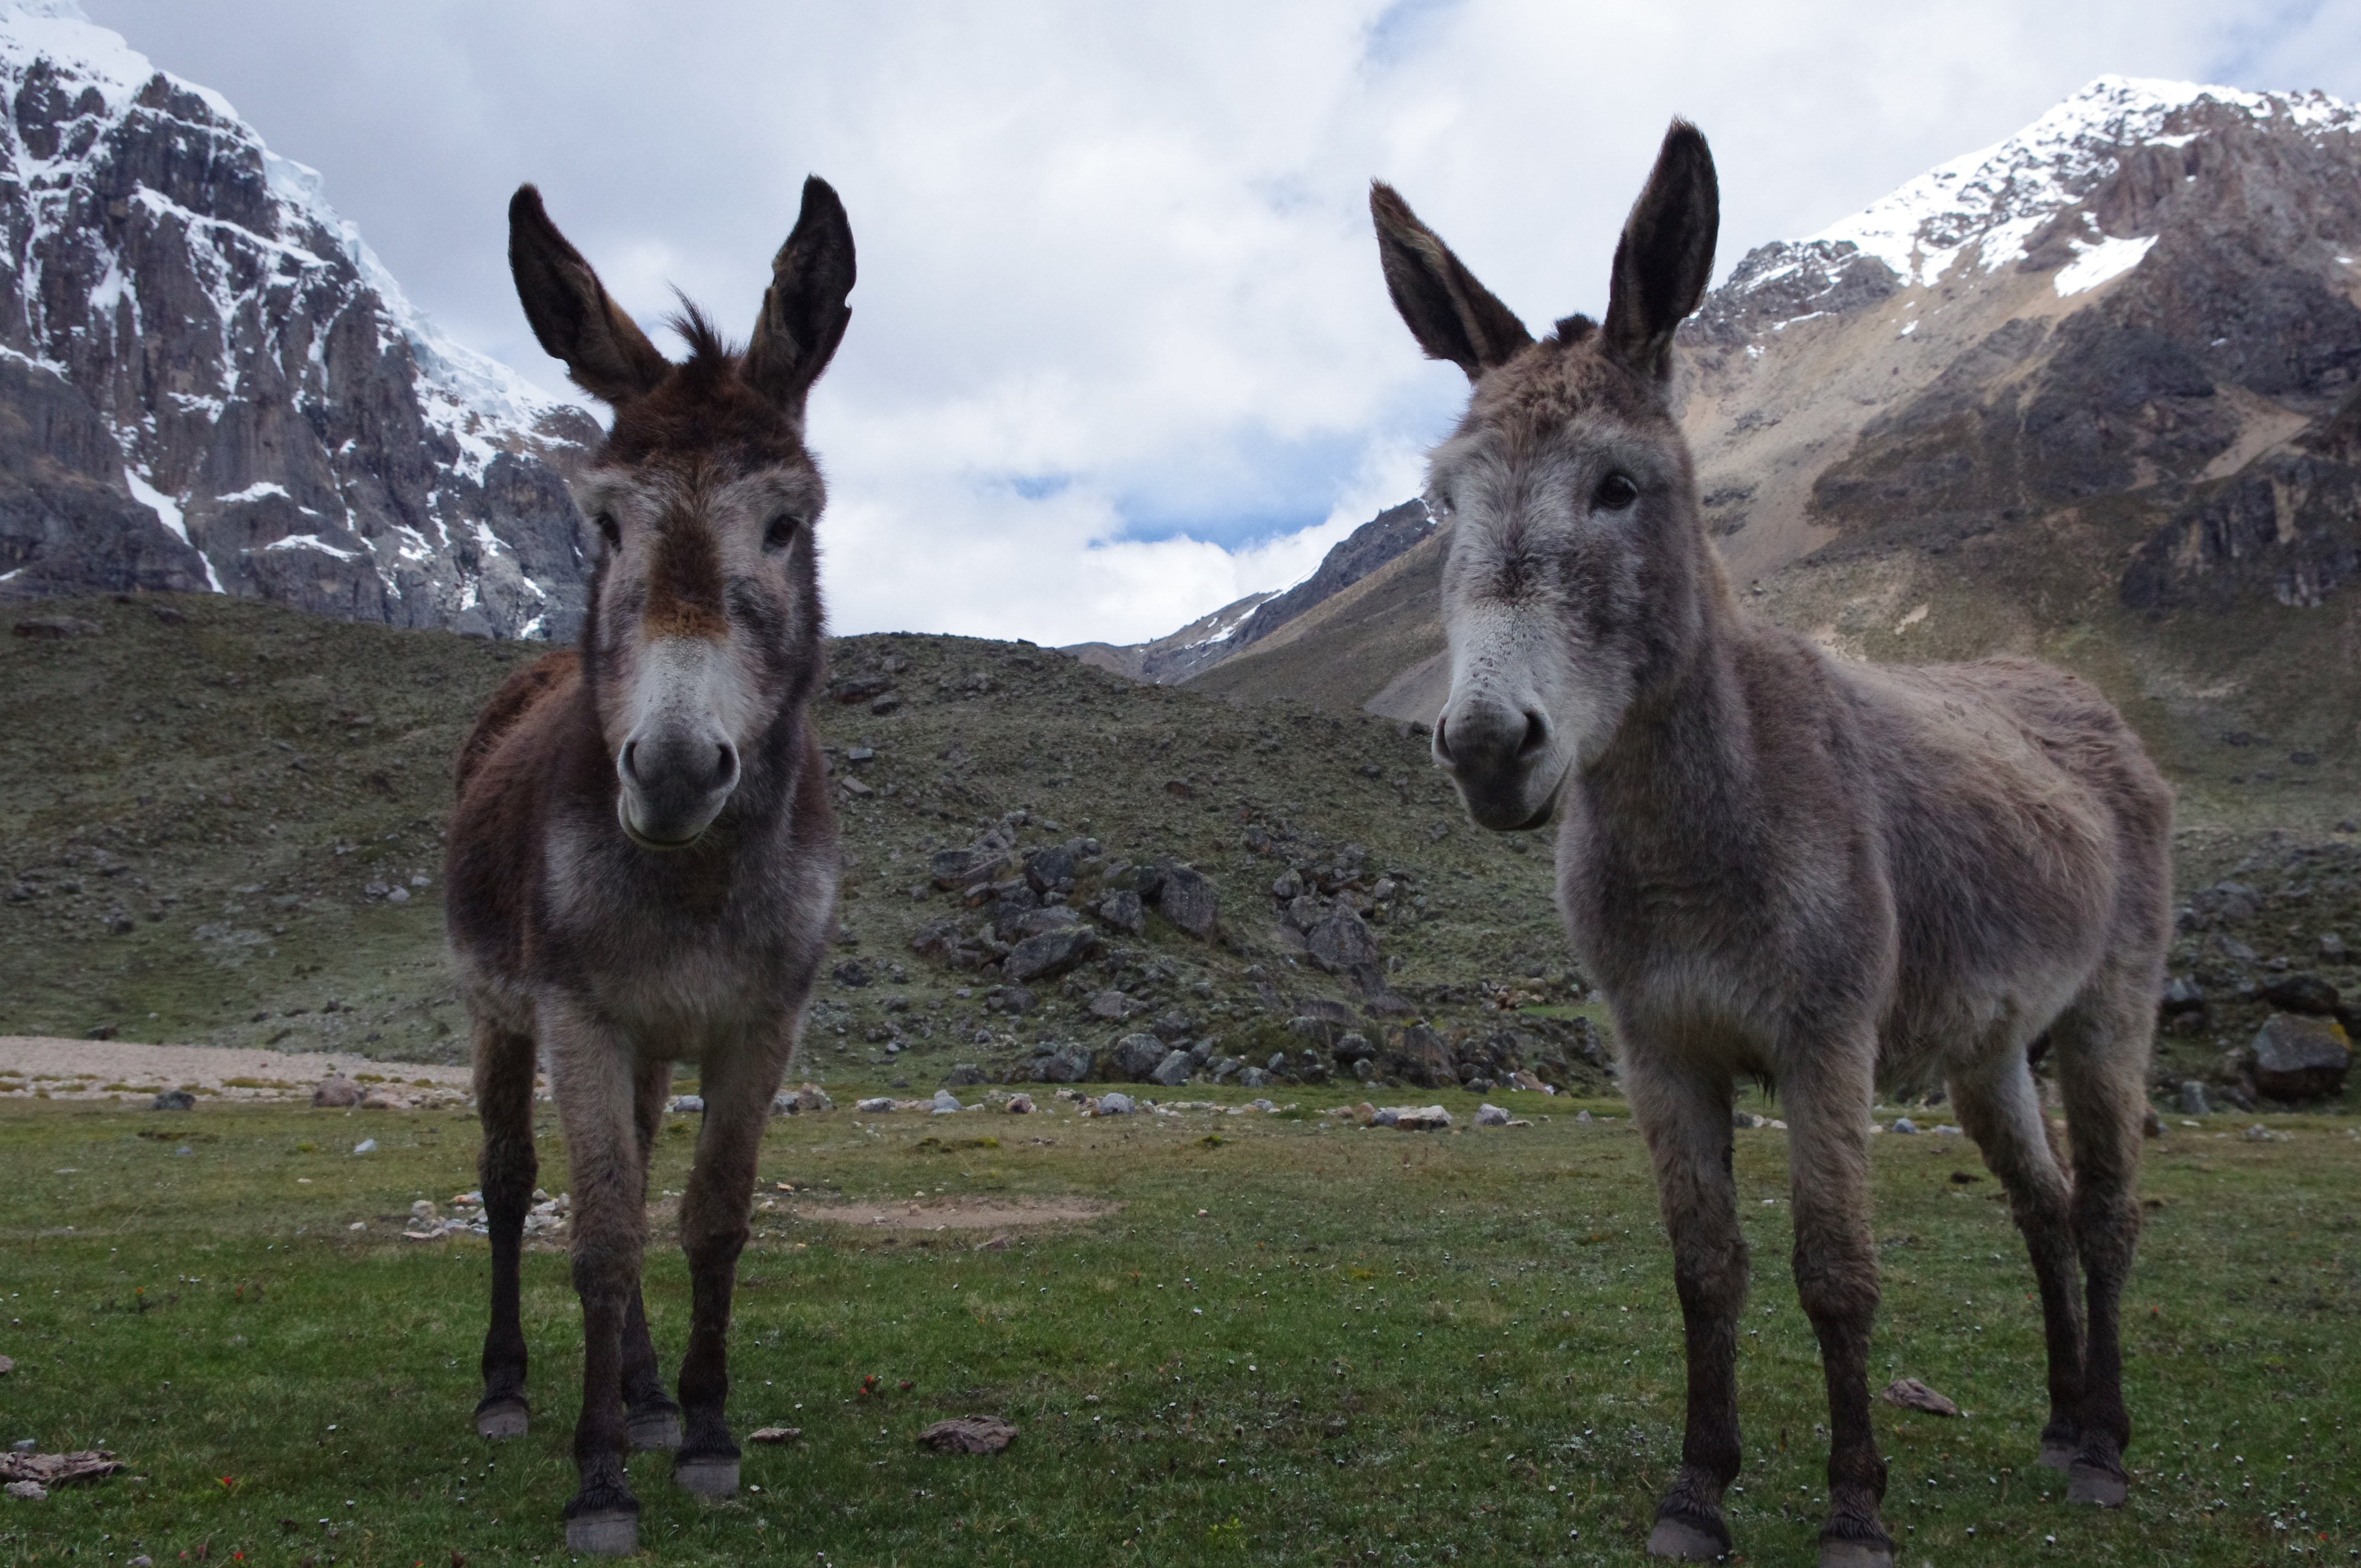
landscape, nature, rock, mountain, hiking, adventure, peak, animal, tourist, travel, hiker, wildlife, environment, scenic, pasture, horse, mammal, alpine, extreme, fauna, peru, donkey, outdoors, trekking, vertebrate, mare, cordillera, foal, andes, peruvian, colt, mule, donkeys, pack animal, huayhuash, horse like mammal, mustang horse